Walther PPQ

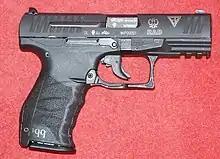
P99 RAD made under license in Poland.

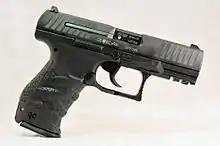
P99Q police duty pistol.

The Walther PPQ is not a true new design. It shares its engineering principles and main features with the Walther P99QA variant of the P99 pistol that was introduced in 2000. However, unlike the P99QA, which utilized a partially cocked striker (like a Glock), the PPQ utilizes a fully cocked striker. There were many other modifications made to the design that were not seen on the Walther P99QA, like the re-designed grip, trigger guard and slide with forward (big) serrations made their combined appearance in 2008 in the Walther P99 RAD, a P99 variant made in Poland and marketed as a military sidearm proposition and the Walther P99Q police pistol.